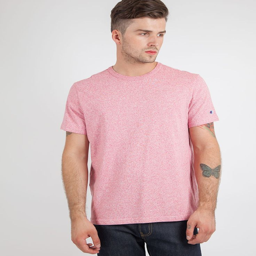
champion crew neck t - shirt men 's clothing at organisation